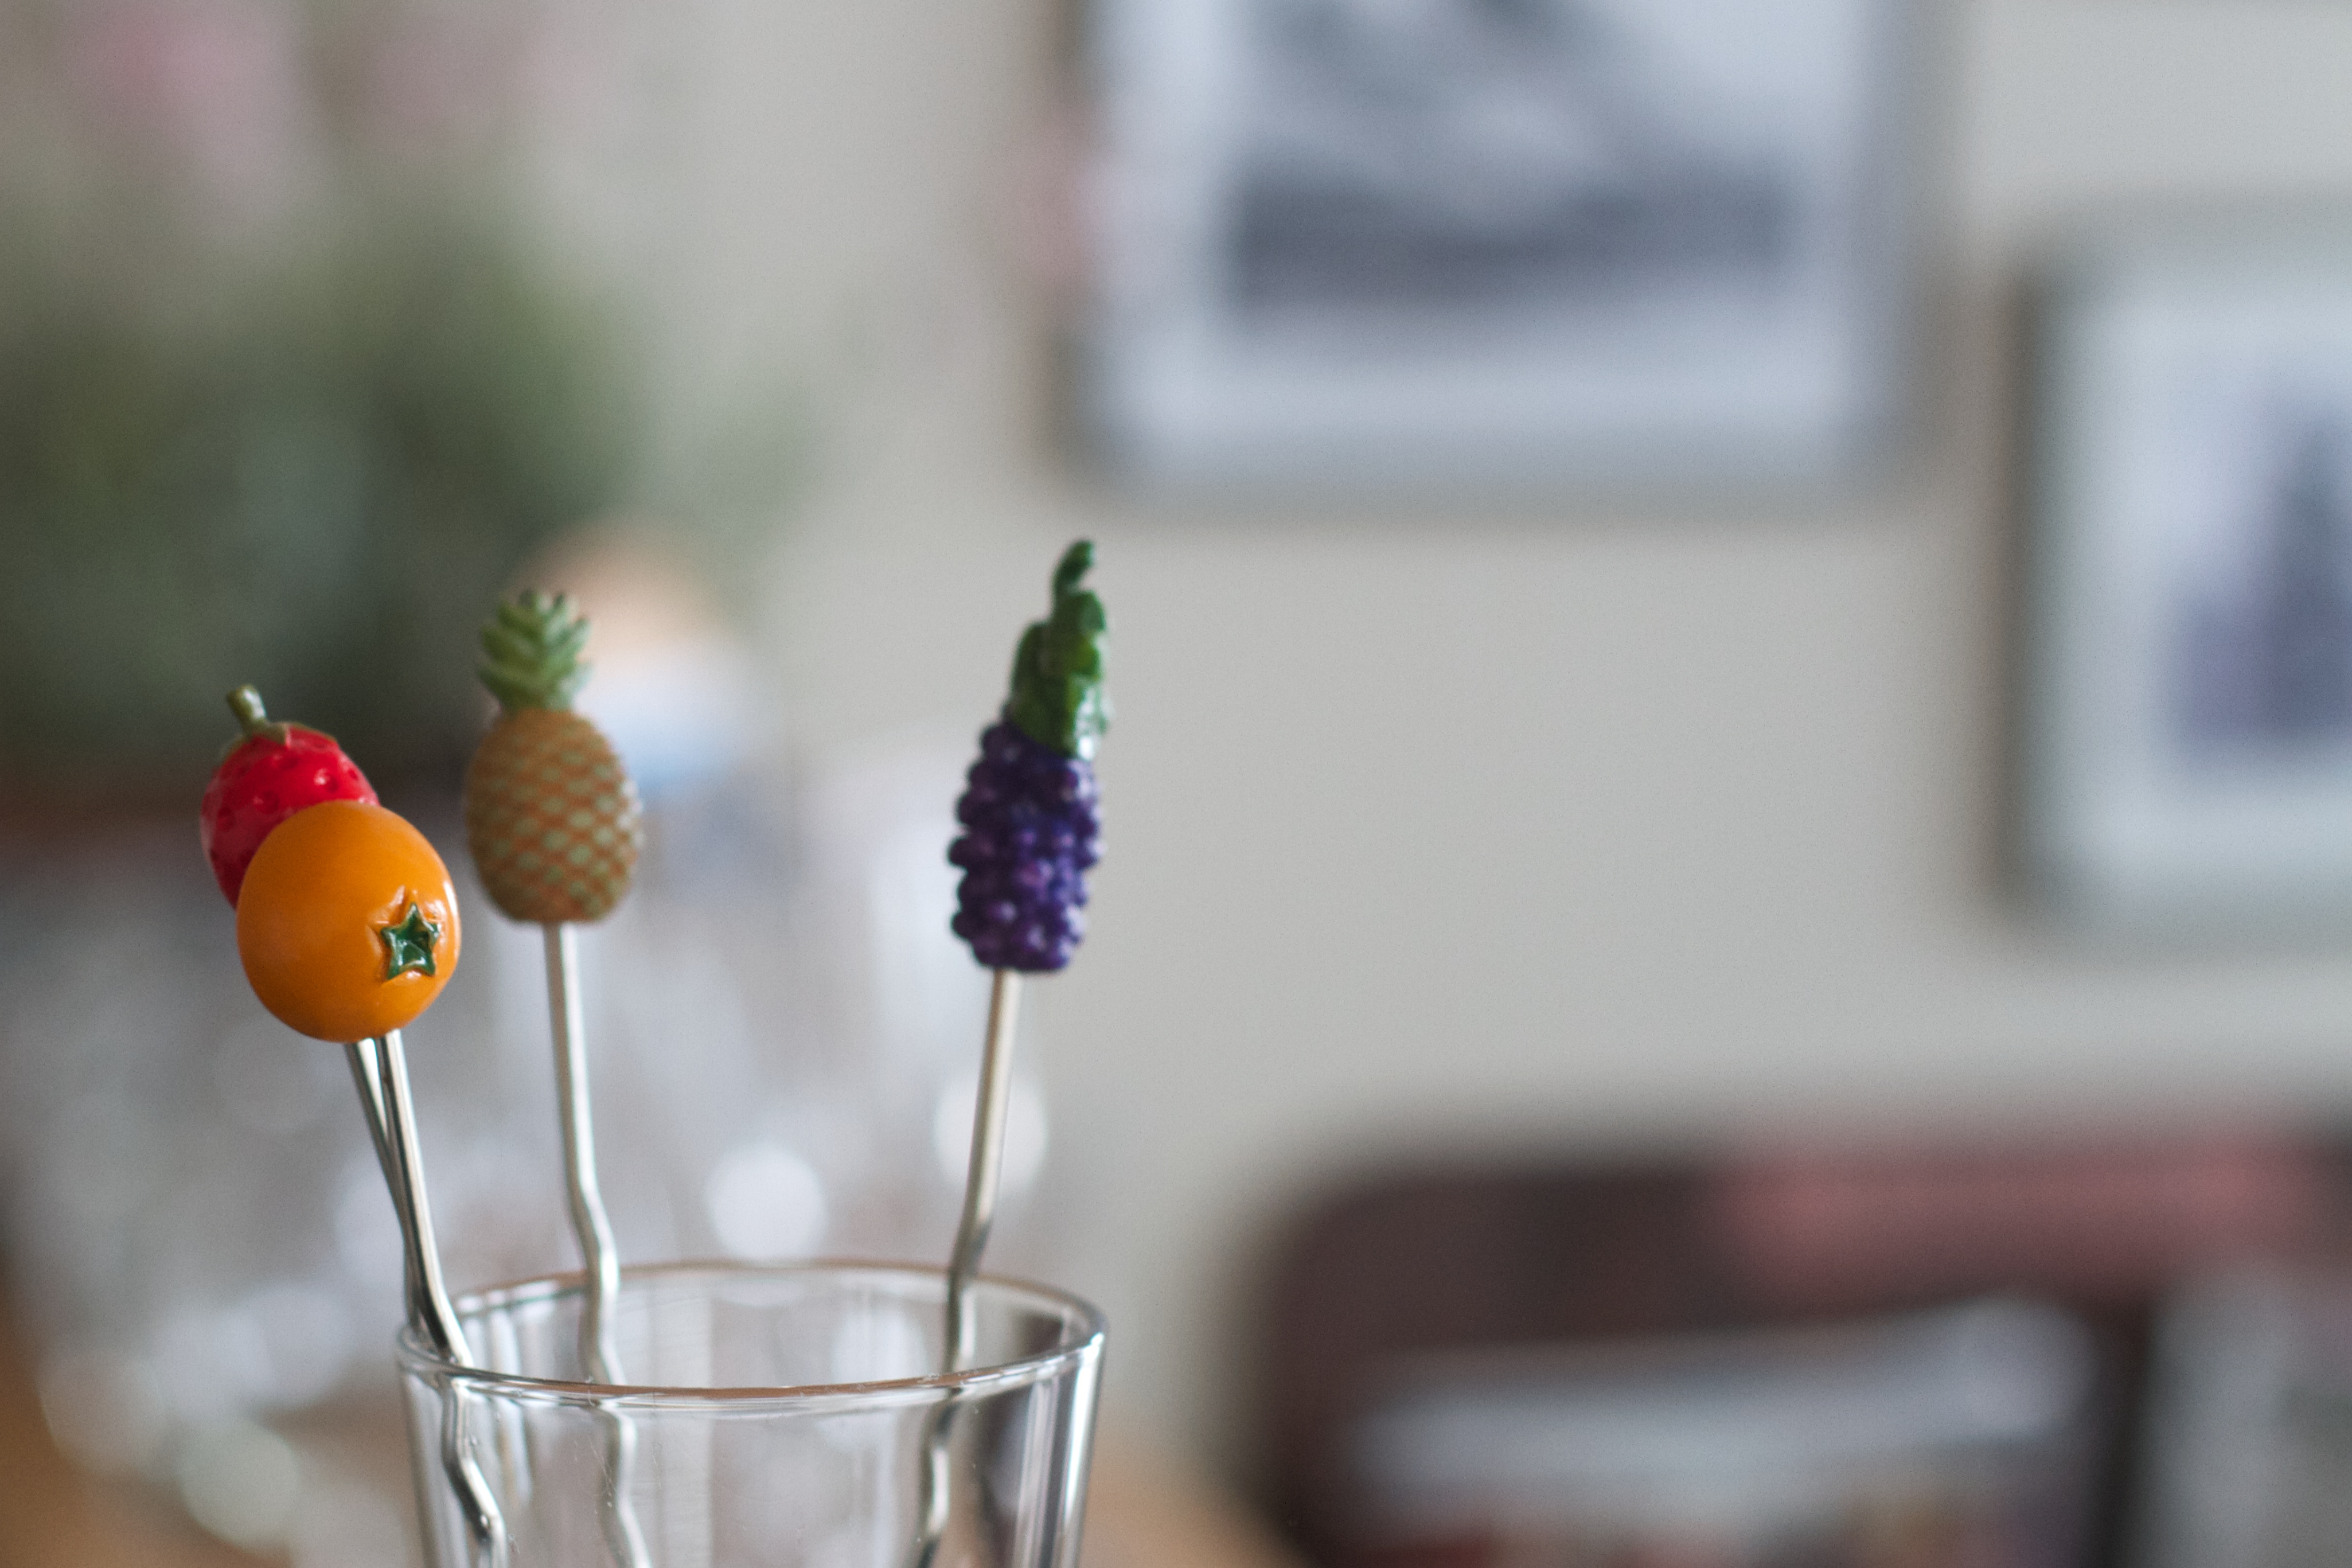
flower, glass, food, produce, color, organ